Kid Mohler

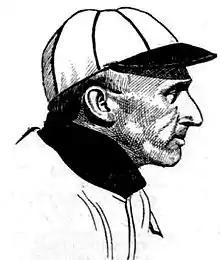
A drawing of Mohler from 1909 by Harry Murphy.

Ernest Follette "Kid" Mohler (December 13, 1870 – November 4, 1961) was an American baseball player and coach. He played in Major League Baseball (MLB) for three games with the Washington Senators of the National League in 1894. His minor league career stretched from 1890 through 1914, mostly in the Pacific Coast League (PCL), where he played 1,600 games and notched over 1,400 hits. Mohler served as the head baseball coach at the United States Naval Academy from 1929 to 1932, compiling a record of 36–25–1. He was elected to the Pacific Coast League Hall of Fame as part of the 2012 class.